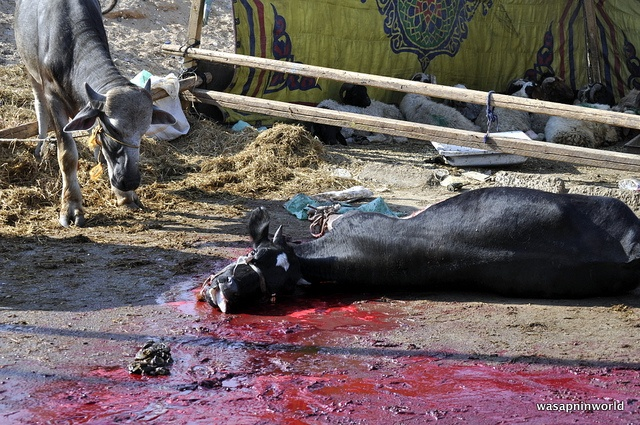
A murdered cow bleeding out onto the ground.
A calf walking into a stall looking at another calf that is bleeding.
A dead cow lies on the bloody ground; a live cow looks on.
Picture of an animal on the ground, and another animal looking at it.
A sad baby cow looks upon the body of another dead calf